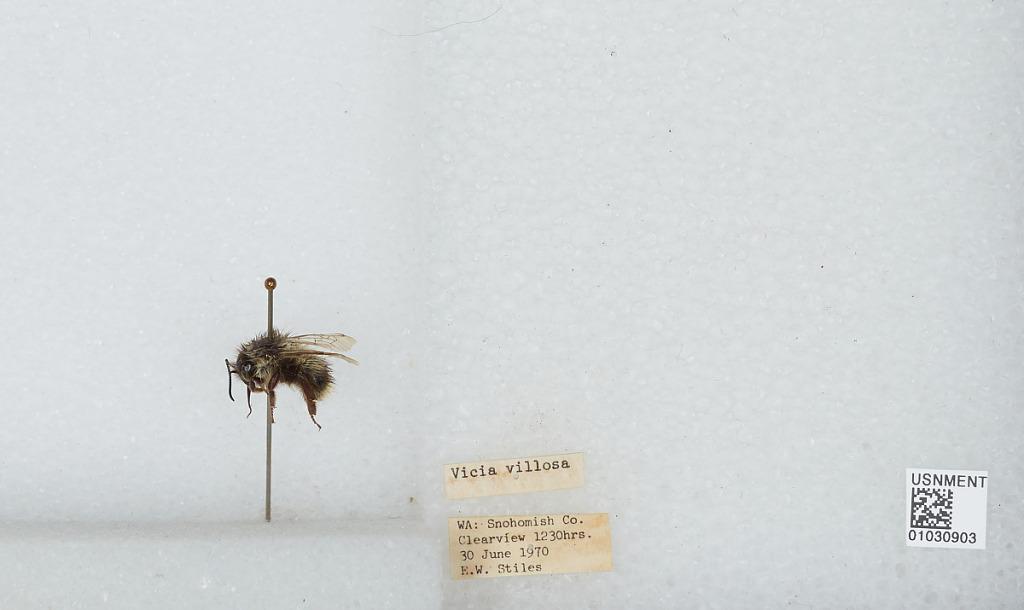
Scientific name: Bombus (Pyrobombus) mixtus Cresson
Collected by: E. Stiles
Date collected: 1970-6-30
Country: United States
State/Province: Washington
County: Snohomish
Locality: Clearview
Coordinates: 47.8292, -122.145